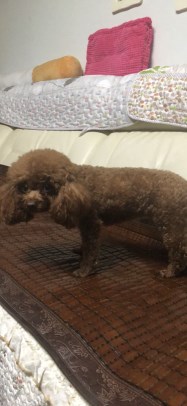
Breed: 7449-n000128-teddy